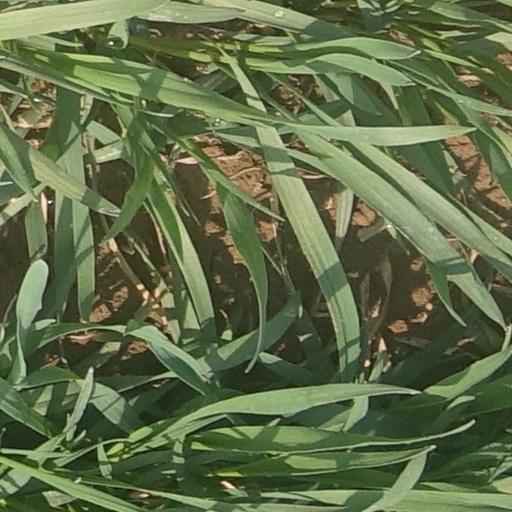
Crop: wheat